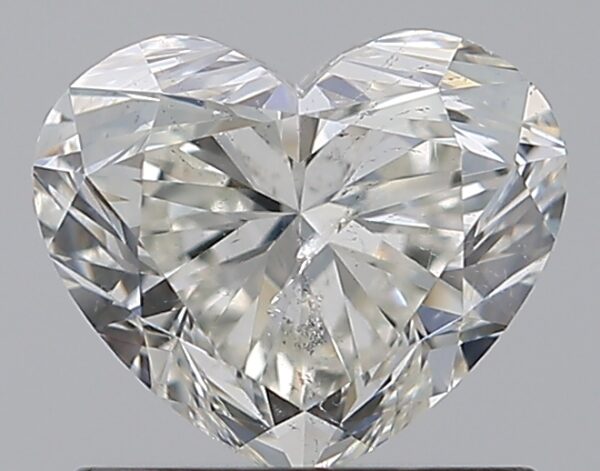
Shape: heart
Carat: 1.01
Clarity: SI2
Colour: H
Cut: EX
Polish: EX
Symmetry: EX
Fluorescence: N
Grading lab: IGI
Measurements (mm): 5.81 x 6.86 x 4.16